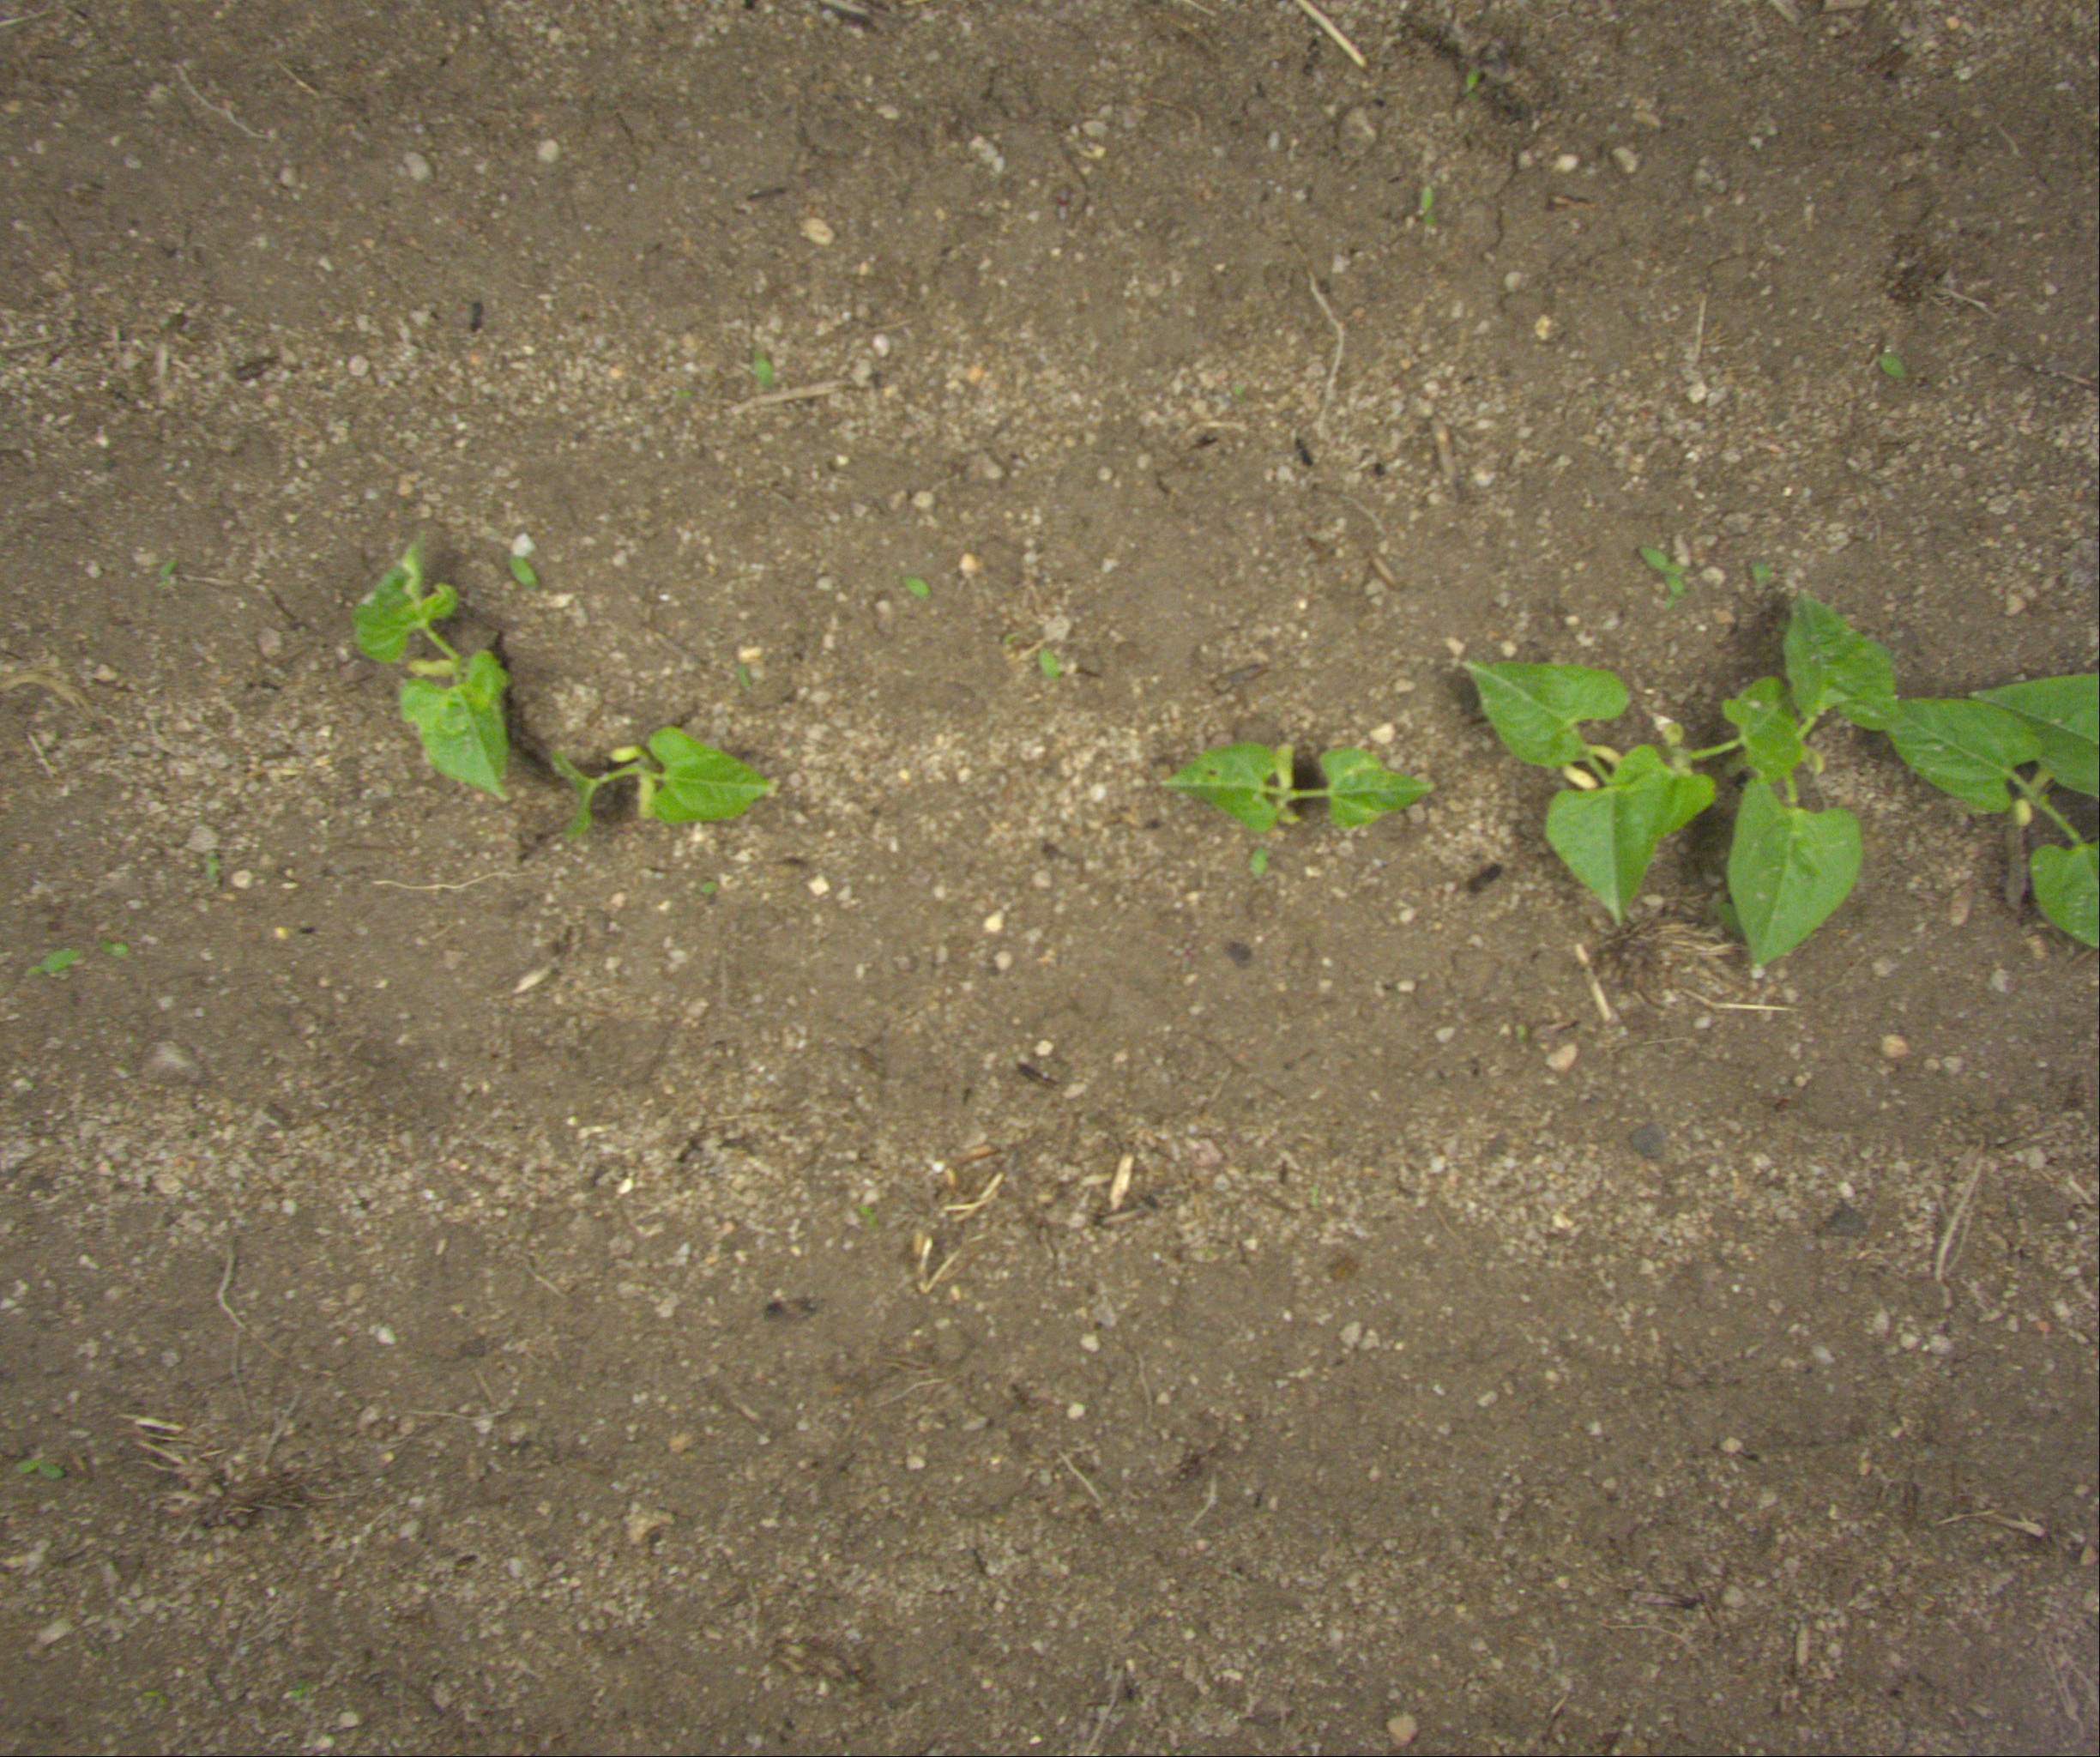
Crop: bean
Objects: bean, bean, bean, bean, bean, bean, bean, stem_bean, stem_bean, stem_bean, stem_bean, stem_bean, stem_bean, stem_bean